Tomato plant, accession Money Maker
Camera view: tilt-top (135 deg); turntable rotation: 0 degrees
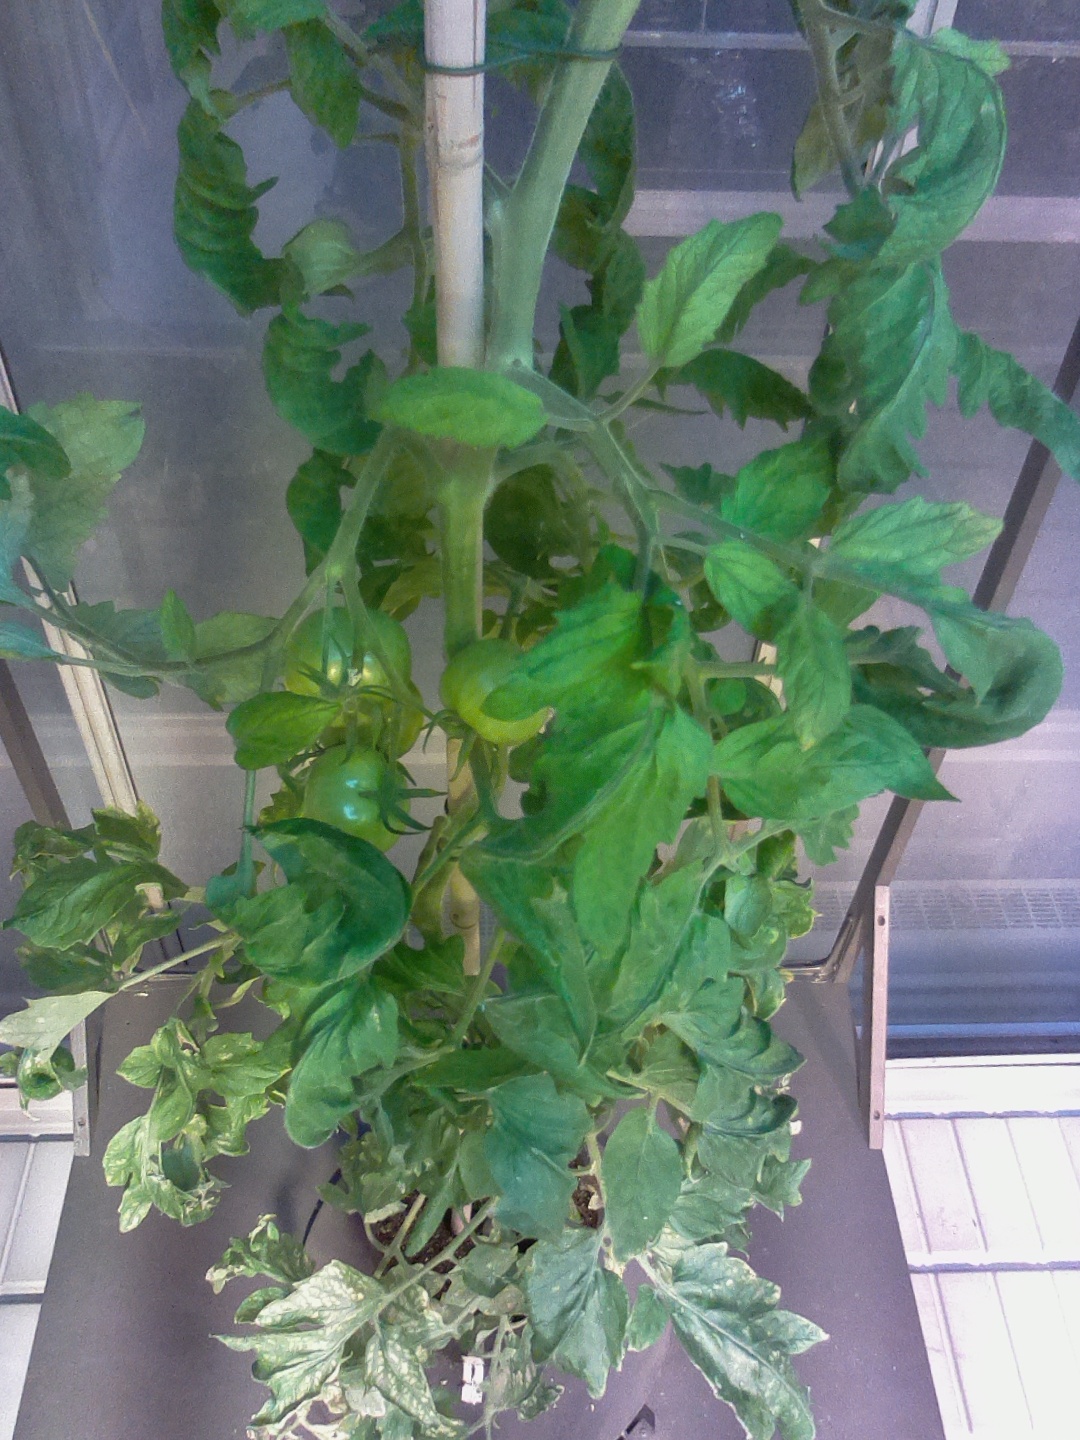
BBCH growth stage 78: 80% -90% of final fruit size